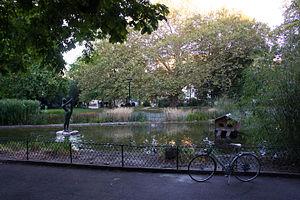
Le parc des Cropettes est un jardin public situé dans le quartier des Cropettes à Genève, en Suisse.